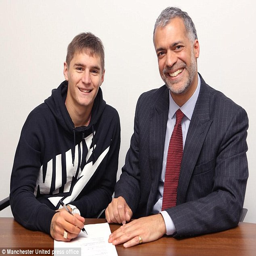
all smiles : person put pen to paper on a contract last summer